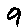
Label: 9